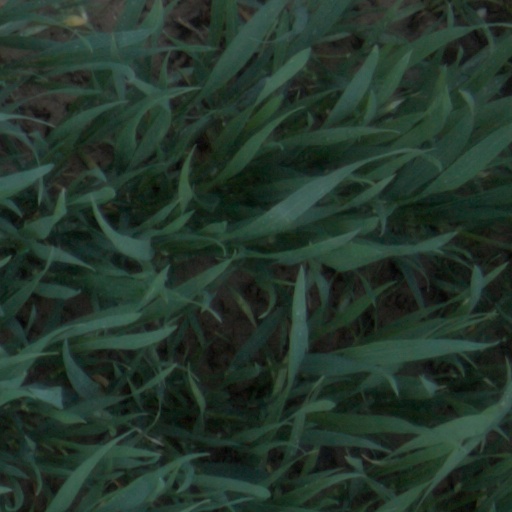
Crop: wheat